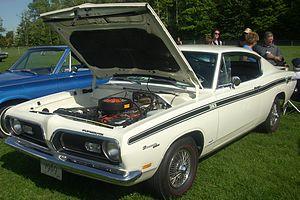
Pony car est une catégorie d'automobiles américaines lancée par la Ford Mustang en 1964, comme les Chevrolet Camaro, Dodge Challenger, Mercury Cougar, Plymouth Barracuda et Pontiac Firebird. « Pony » désigne un cheval de petite taille, comme c'est le cas du Mustang, à l'origine du nom de la célèbre automobile lancée par Ford.